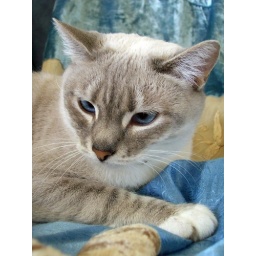
How to display a throw 101: Place throw neatly over side of sofa and wait for cat to pounce and pose...